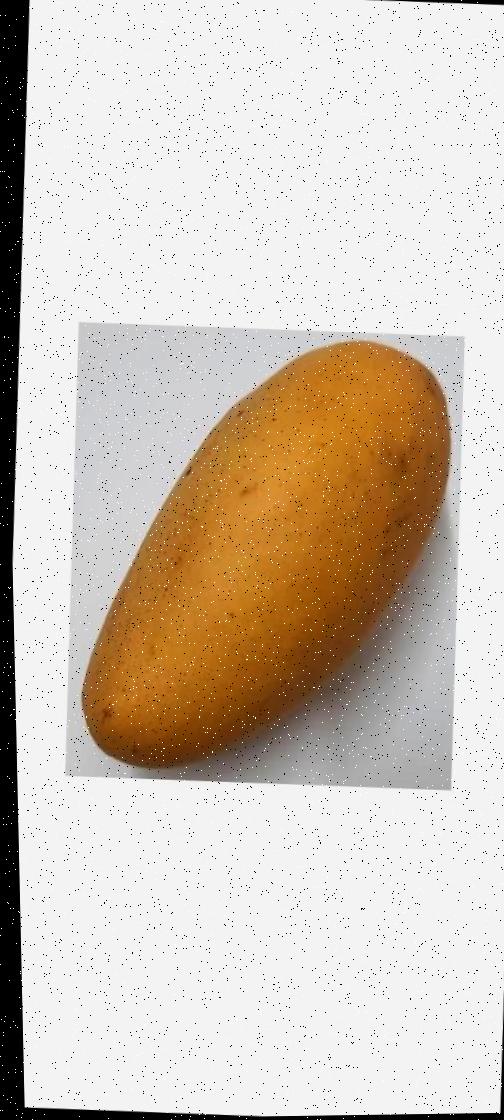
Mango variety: Katimon